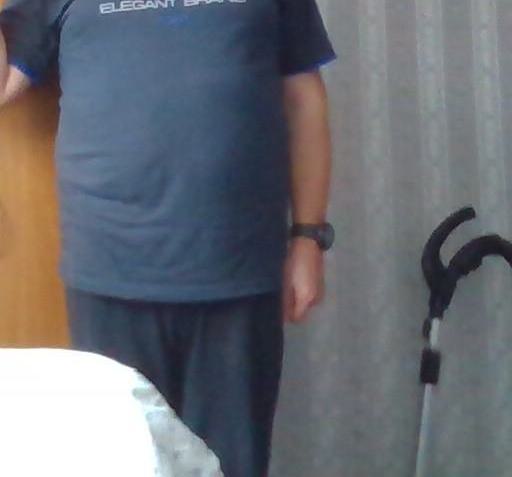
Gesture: no_gesture